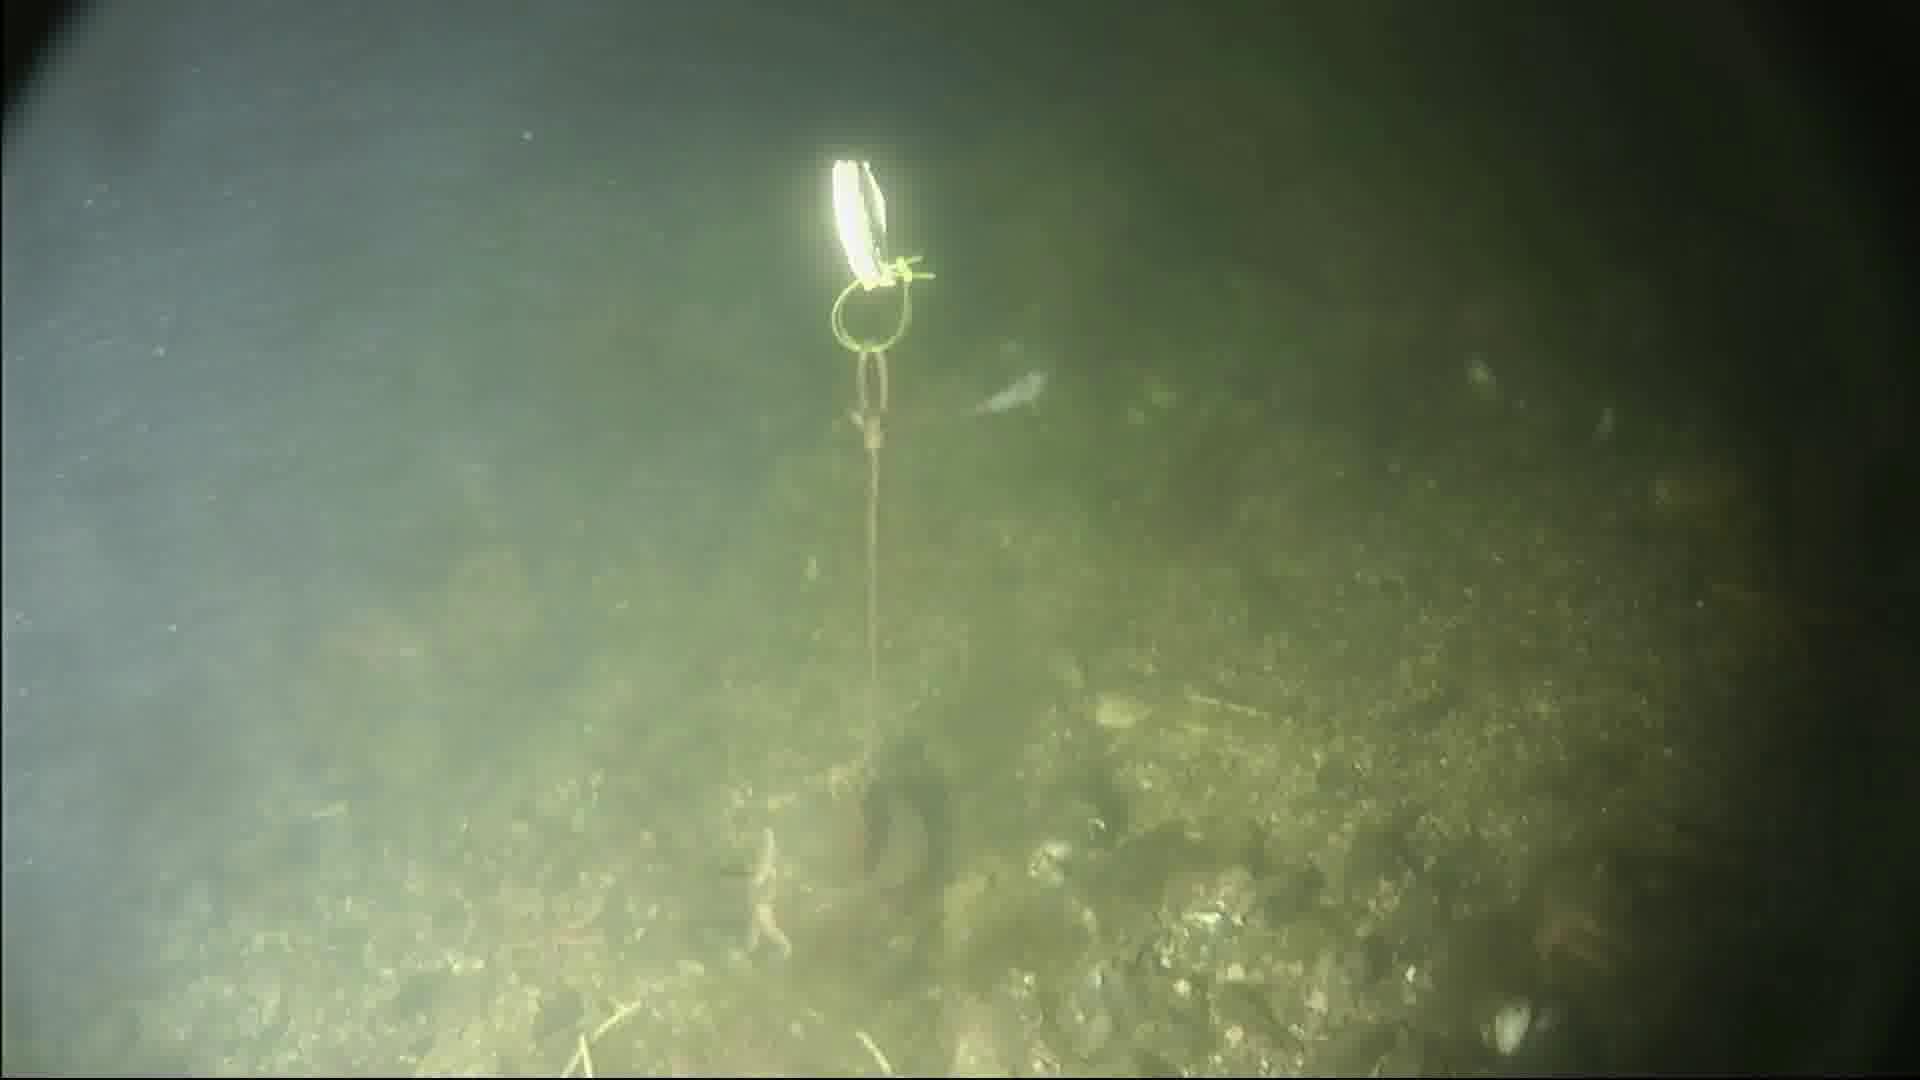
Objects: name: shrimp
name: starfish